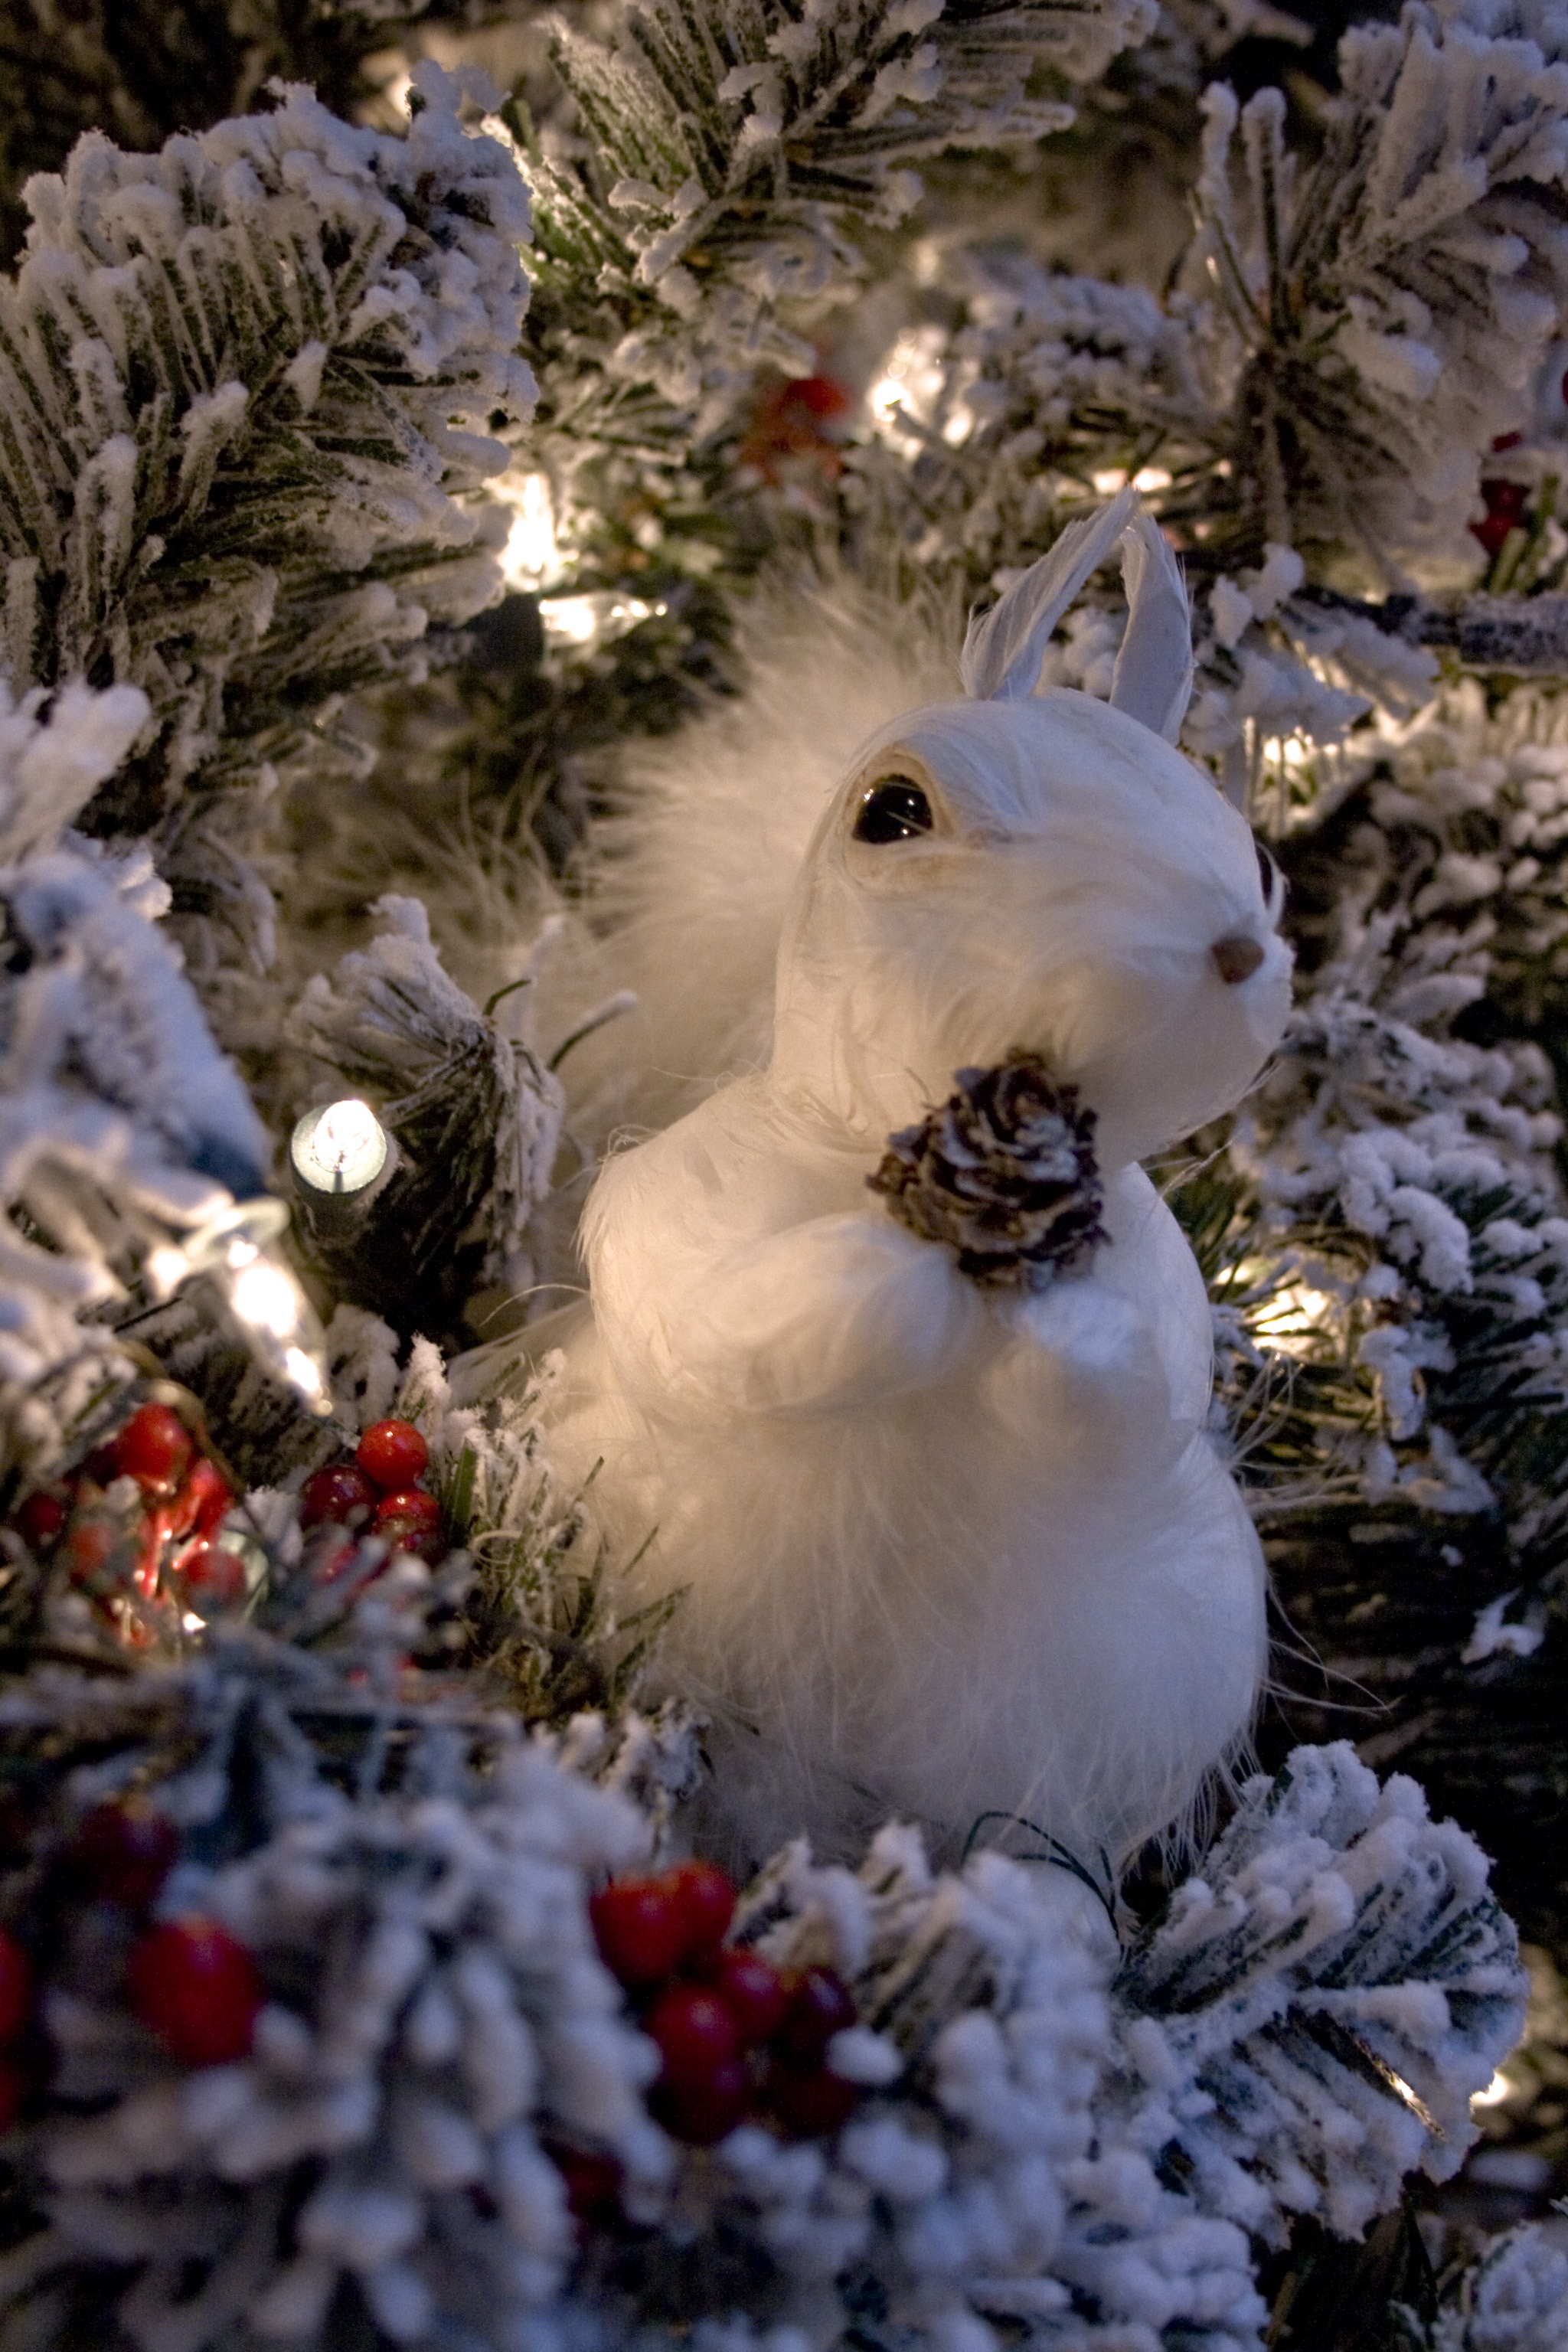
tree, snow, winter, night, flower, spring, autumn, weather, squirrel, christmas, lighting, christmas tree, season, christmas decoration, christmas decorations, woody plant